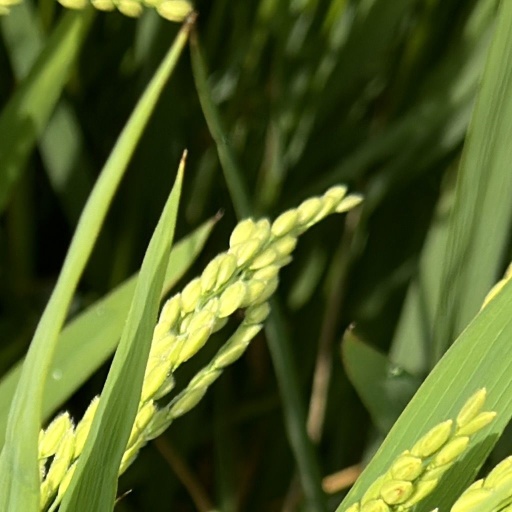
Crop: rice